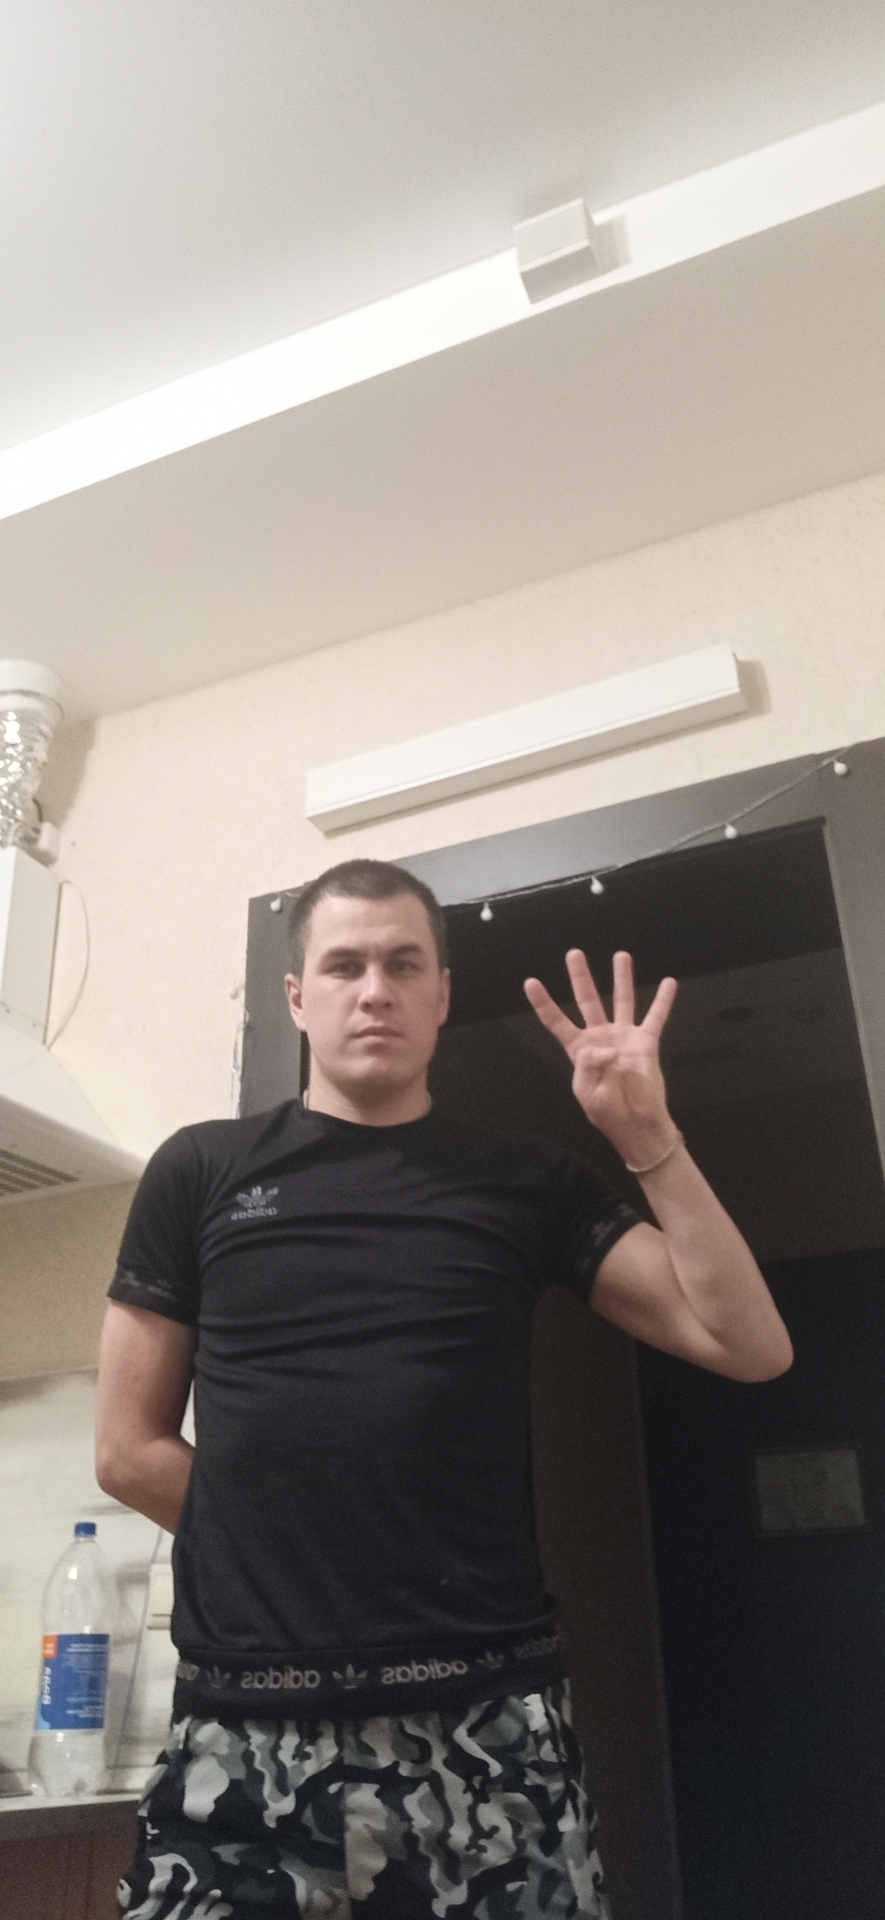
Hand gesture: four